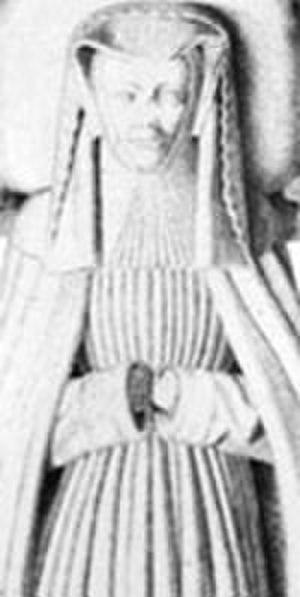
Le titre de comtesse, marquise et duchesse de Cambridge a été créé à plusieurs reprises dans la pairie d'Angleterre. Le titre est étroitement associé à la famille royale d'Angleterre.